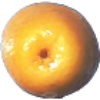
Label: kumquats